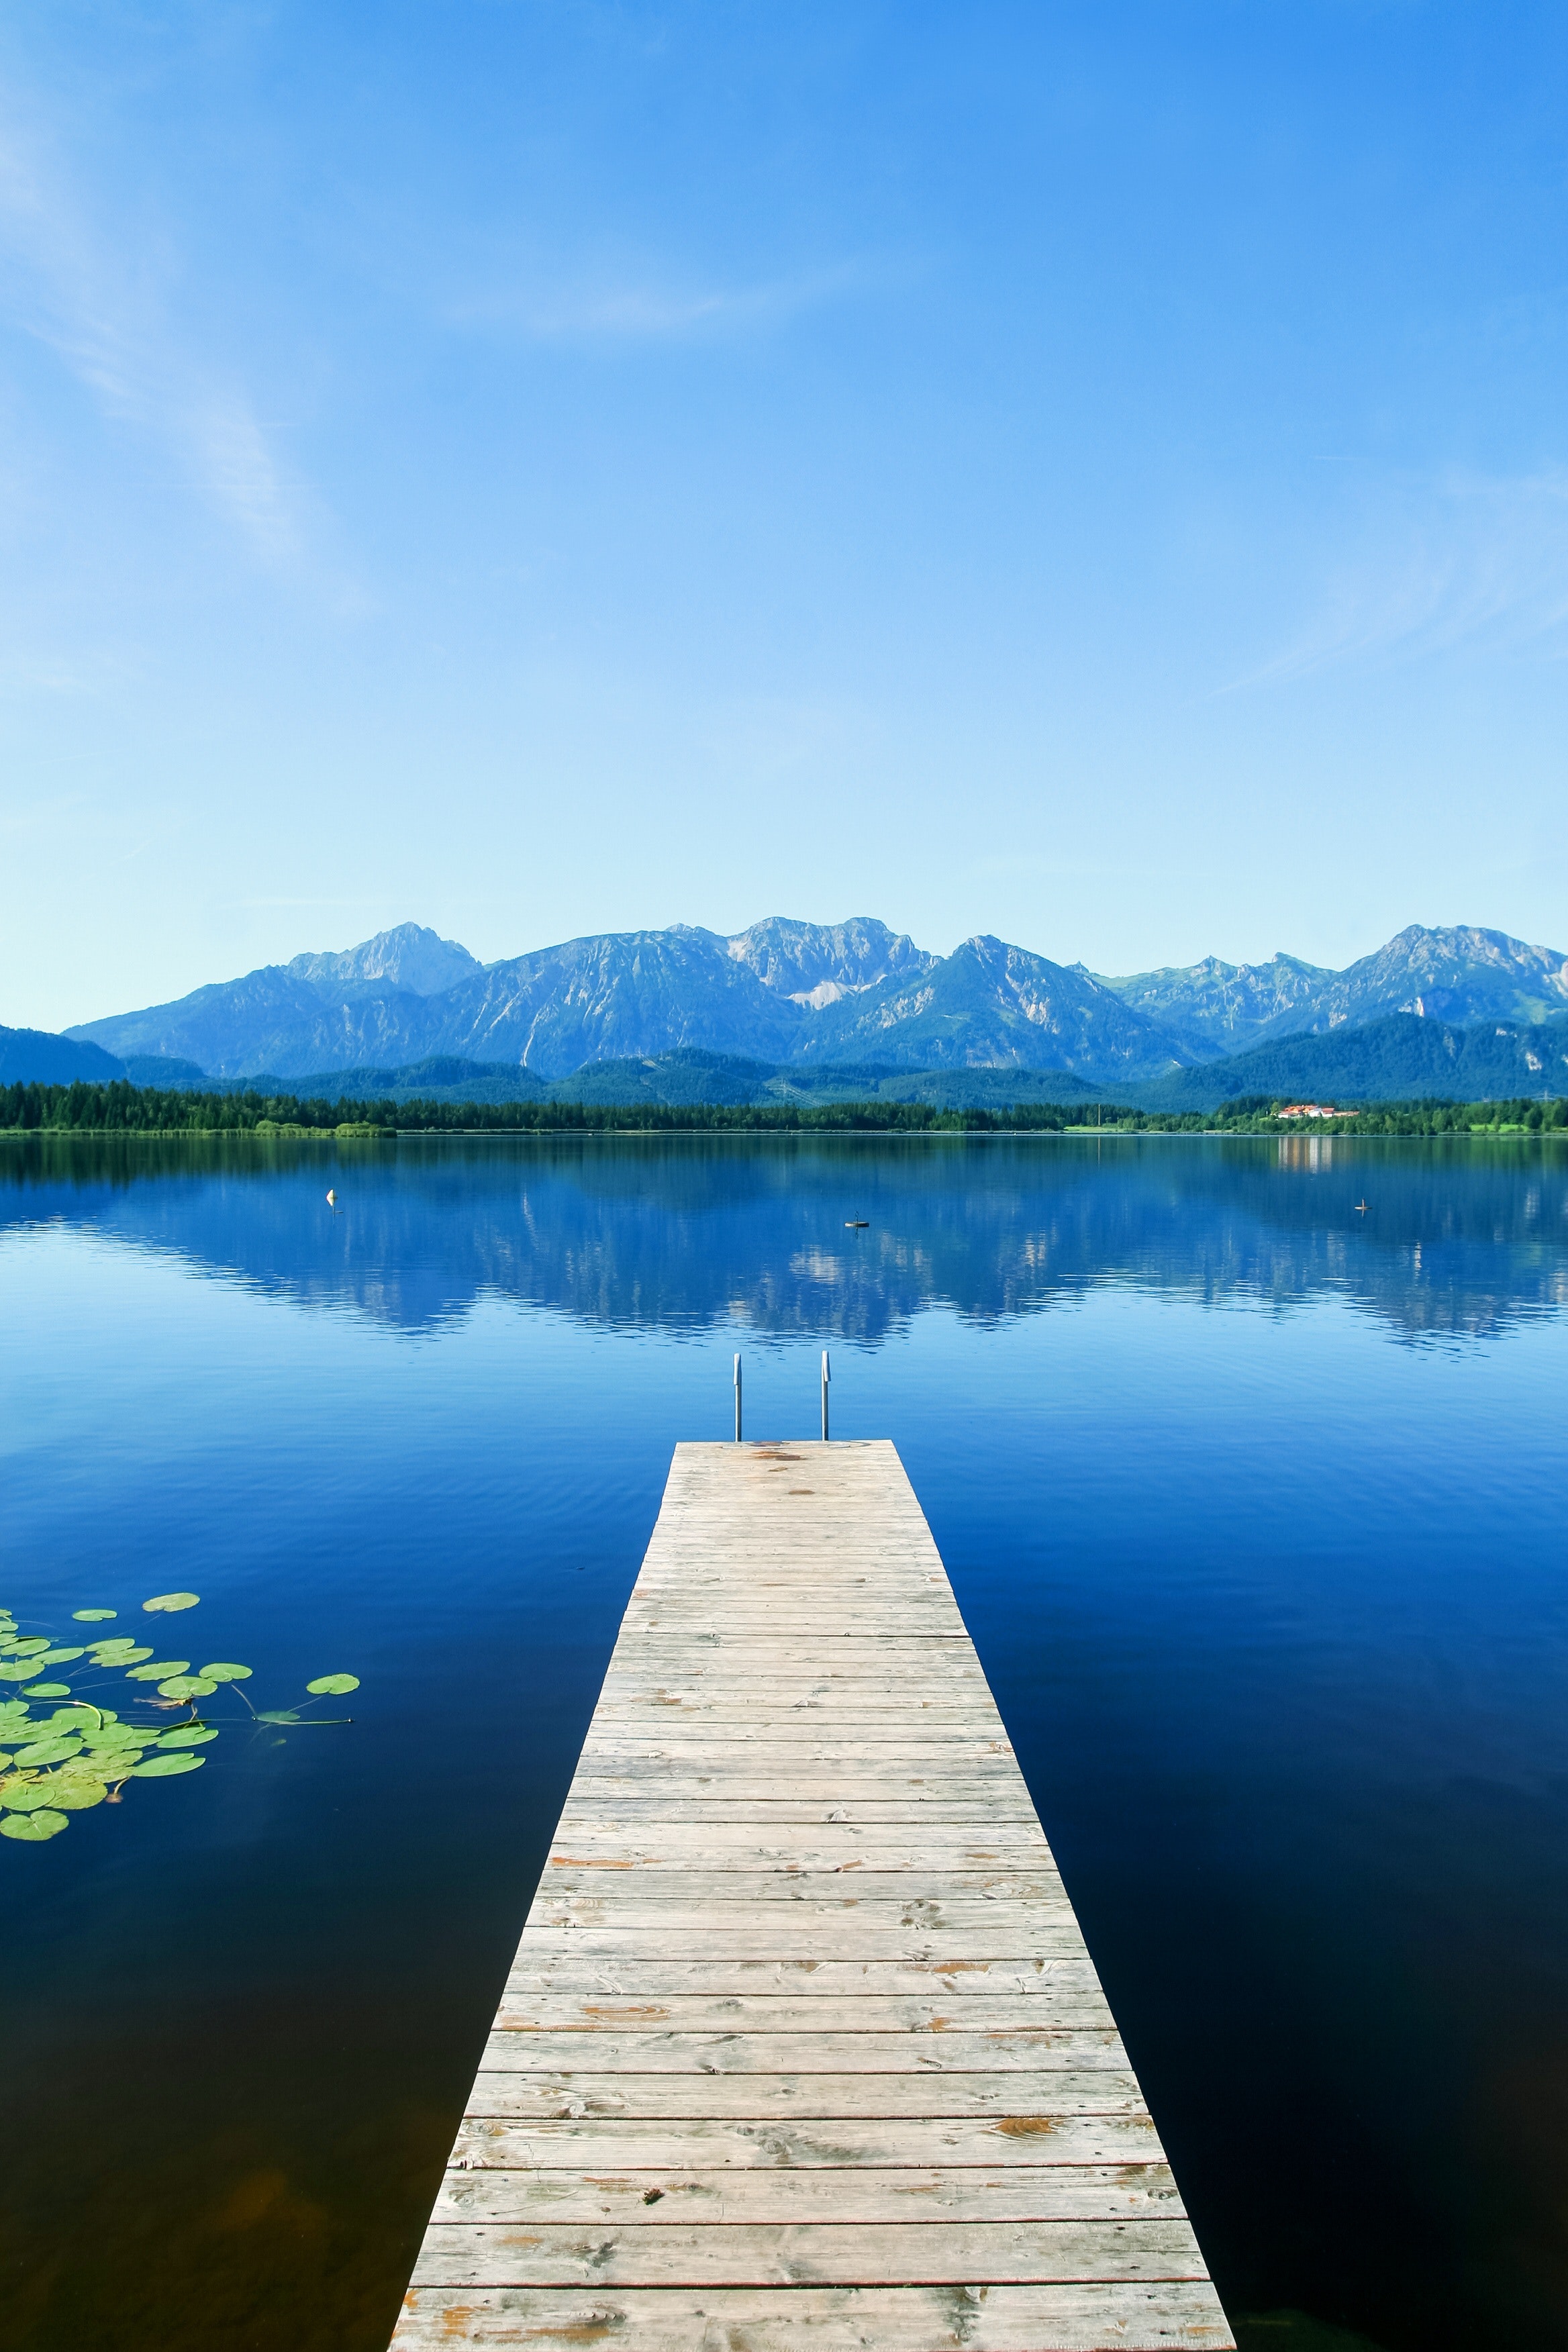
reflection, body of water, sky, water, nature, lake, blue, natural landscape, pier, lake district, dock, tree, water resources, horizon, calm, symmetry, boardwalk, loch, cloud, mountain, landscape, reservoir, sea, reflecting pool, sound, river, walkway, mountain range, national park, wood, inlet, hill, bank, vacation, nonbuilding structure, tourism